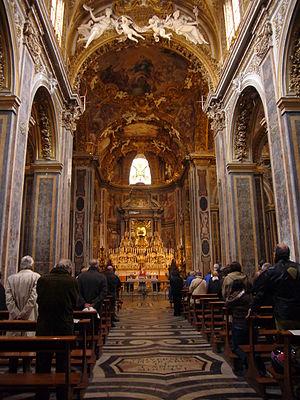
L'église Santa Maria dell'Orto est une église romaine située dans le quartier Trastevere sur la via Anicia.